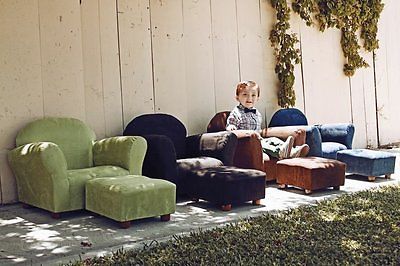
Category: chair